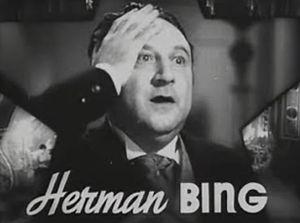
Herman Bing était un acteur allemand, actif durant les années 1930 et 1940.
Le Grand Ziegfeld est un film américain réalisé par Robert Z. Leonard, sorti en 1936.